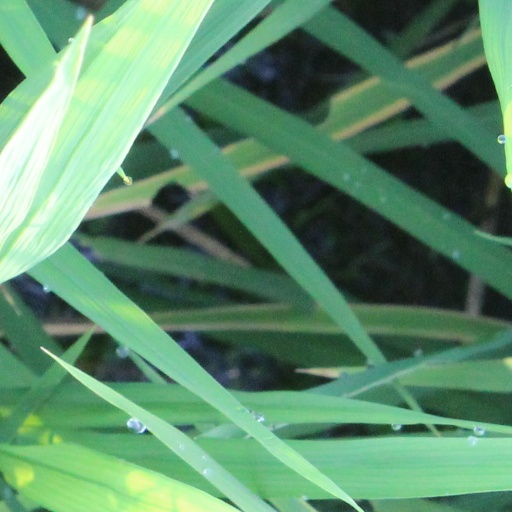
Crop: rice